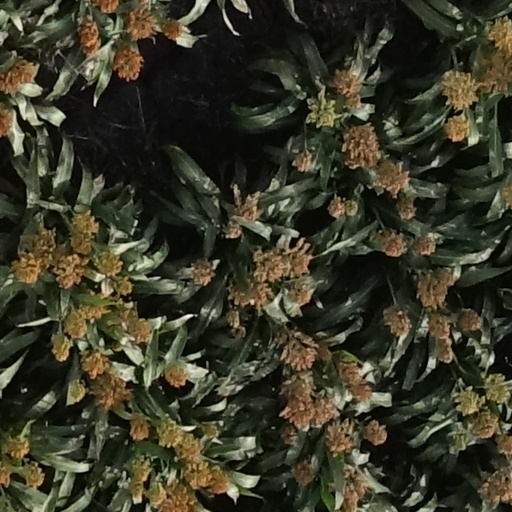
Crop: sorghum